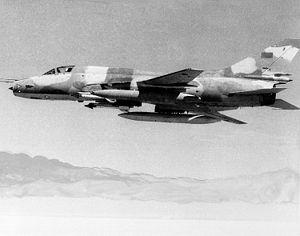
Le Soukhoï Su-17 est un avion d'attaque au sol soviétique dérivé du Soukhoï Su-7 et doté d'une aile à géométrie variable. Il a été construit à 2 867 exemplaires entre 1969 et 1990, dont 1 165 exportés dans quinze pays différents sous les désignations de Su-20 et Su-22. Il a été retiré du service actif en Russie en 1998, mais figure encore actuellement dans l'inventaire de plusieurs autres forces aériennes.
La force aérienne libyenne est la branche militaire libyenne responsable de la guerre aérienne. En 2010, avant la guerre civile en Libye, la force aérienne de la Jamahiriya arabe libyenne possédait un effectif estimé à 18 000 personnes, avec un inventaire de 374 avions de combat opérationnels exploités sur 13 bases aériennes, disséminées sur l'ensemble du territoire libyen.